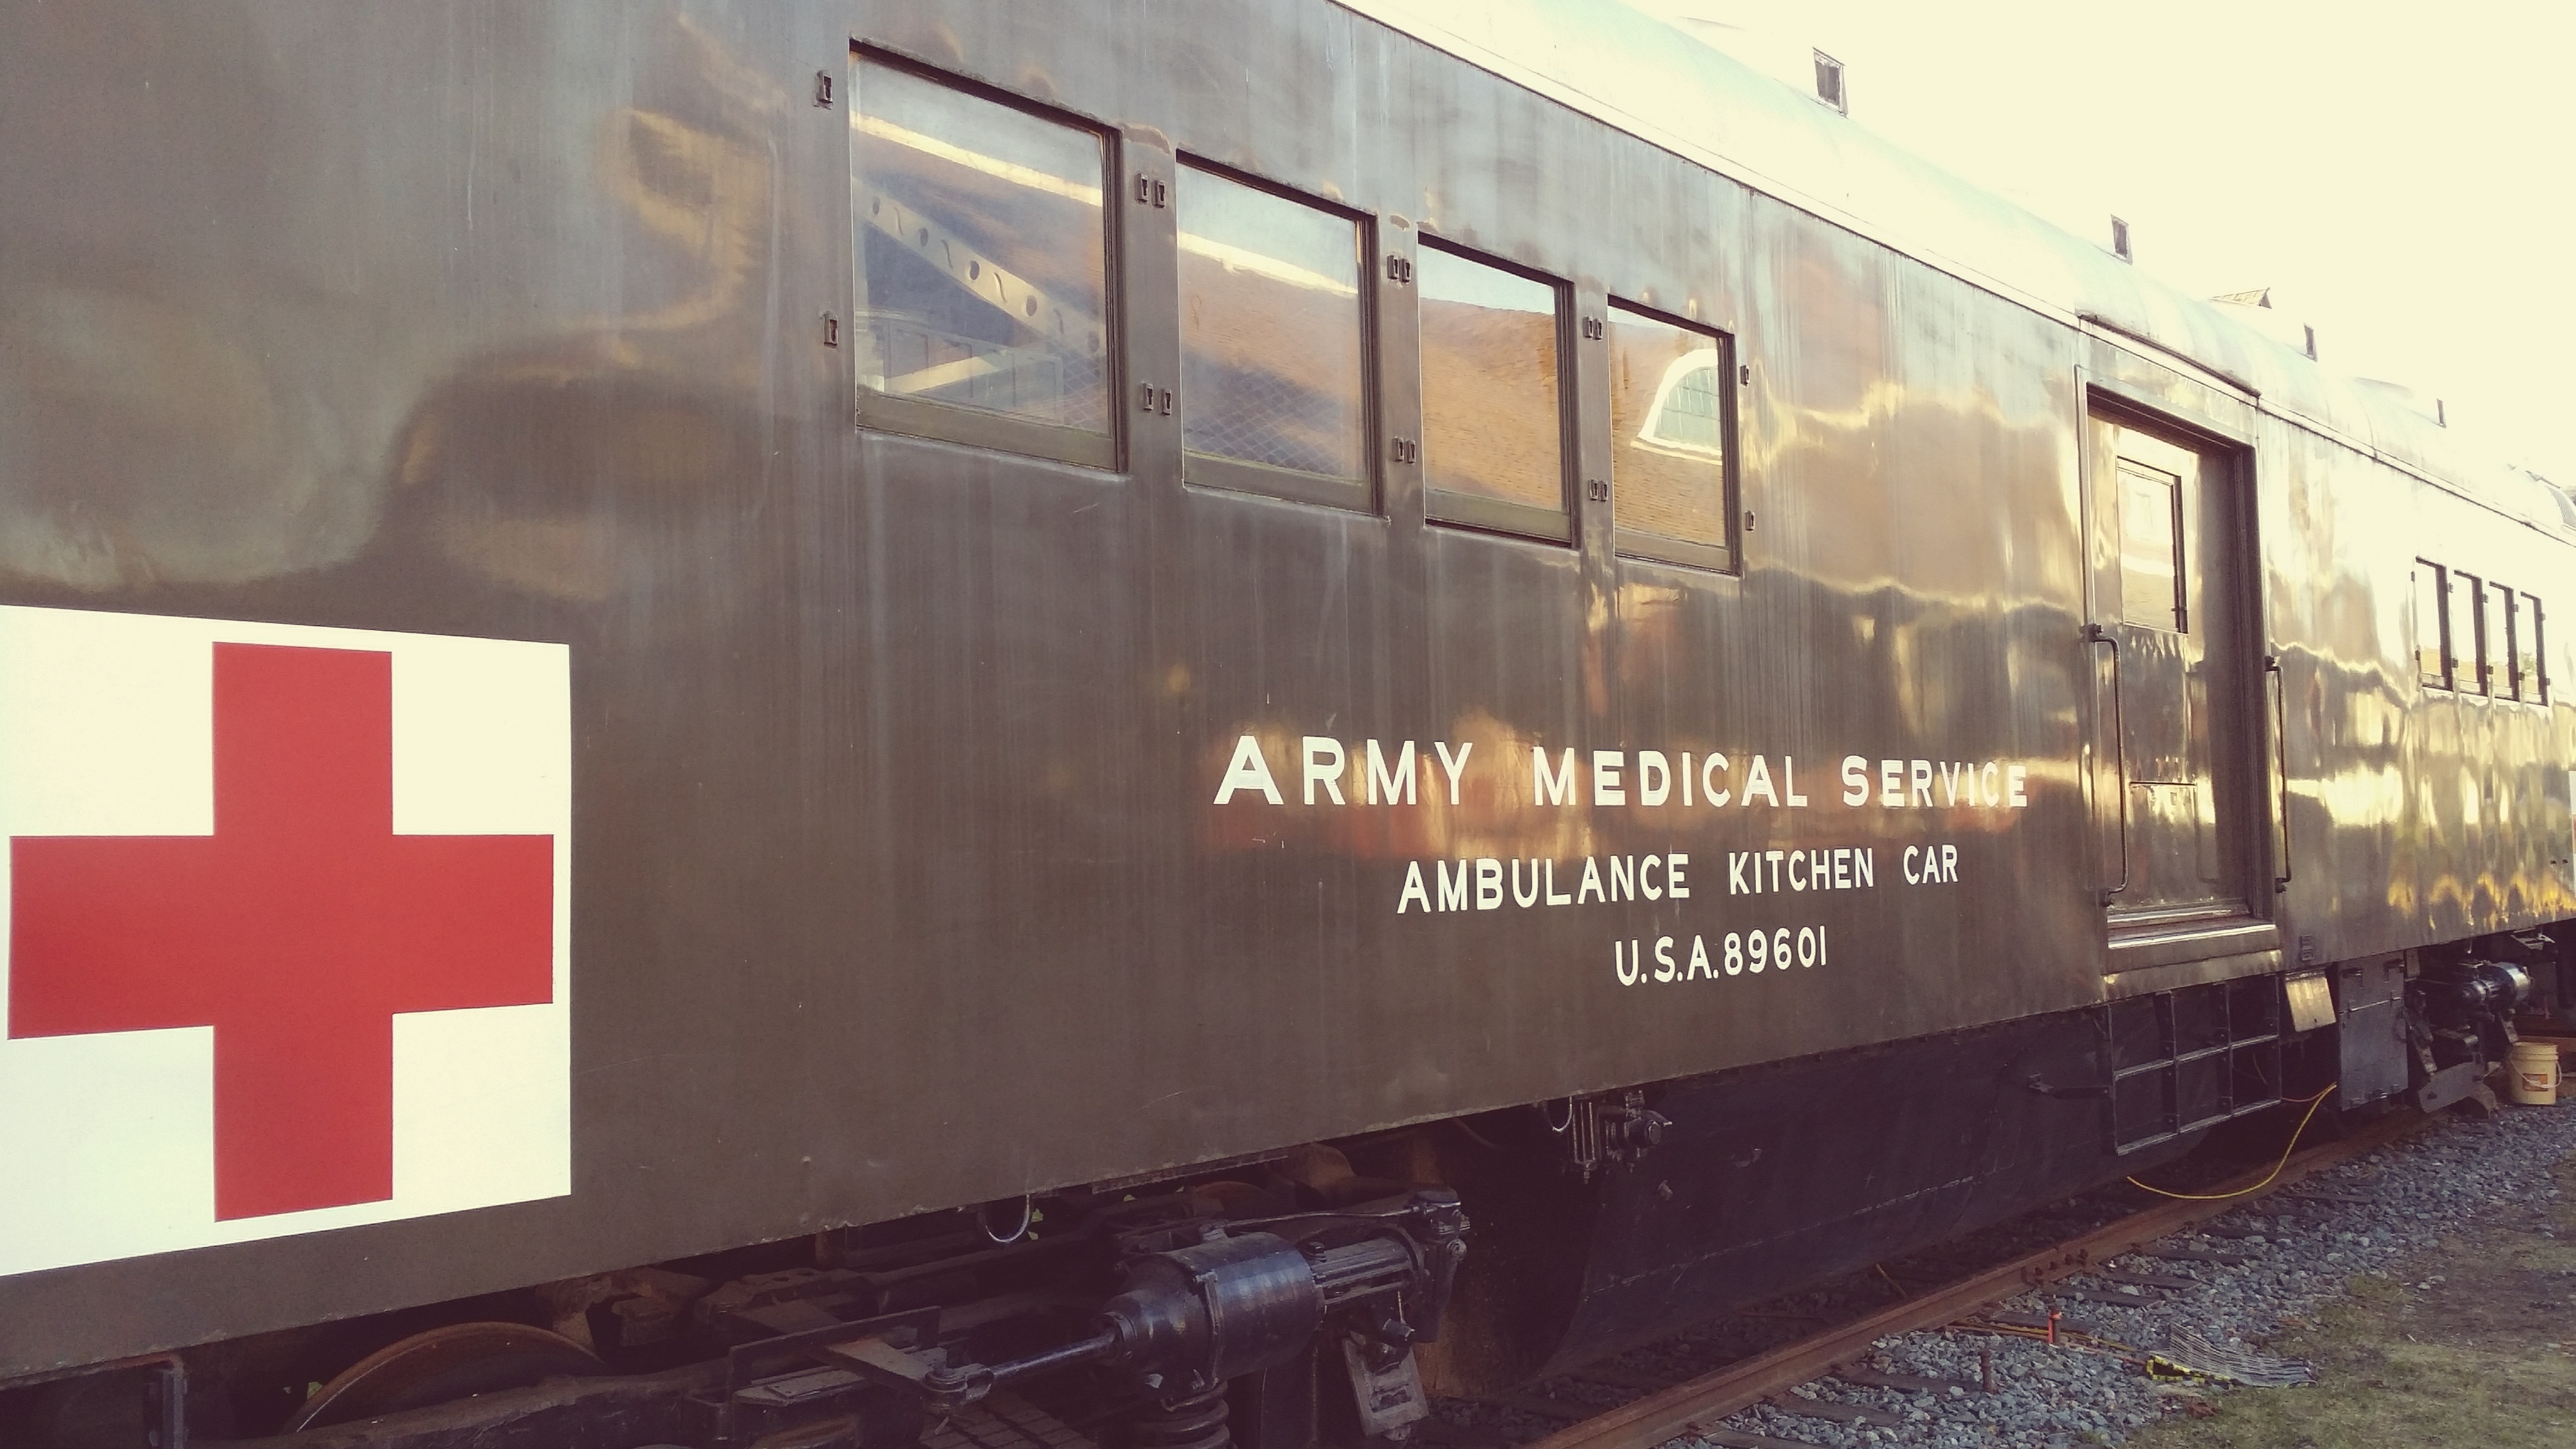
railway, antique, retro, old, train, transport, army, vehicle, public transport, locomotive, tourist attraction, passenger, rail transport, red cross, land vehicle, rolling stock, railroad car, passenger car